Jacob Balthasar Peeters

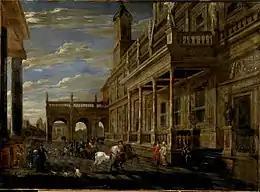
"Meeting before falconry"

Jacob Balthasar Peeters, also known as Jacob Peeters or Jacobus Peeters (1660-61 – after 1721) was a Flemish painter who specialized in architectural paintings depicting imaginary Renaissance and Baroque palaces populated with elegant figures wearing exotic clothes and headgear and shown in theatrical, stage-like postures. Peeters also painted realistic interiors of existing churches with staffage.